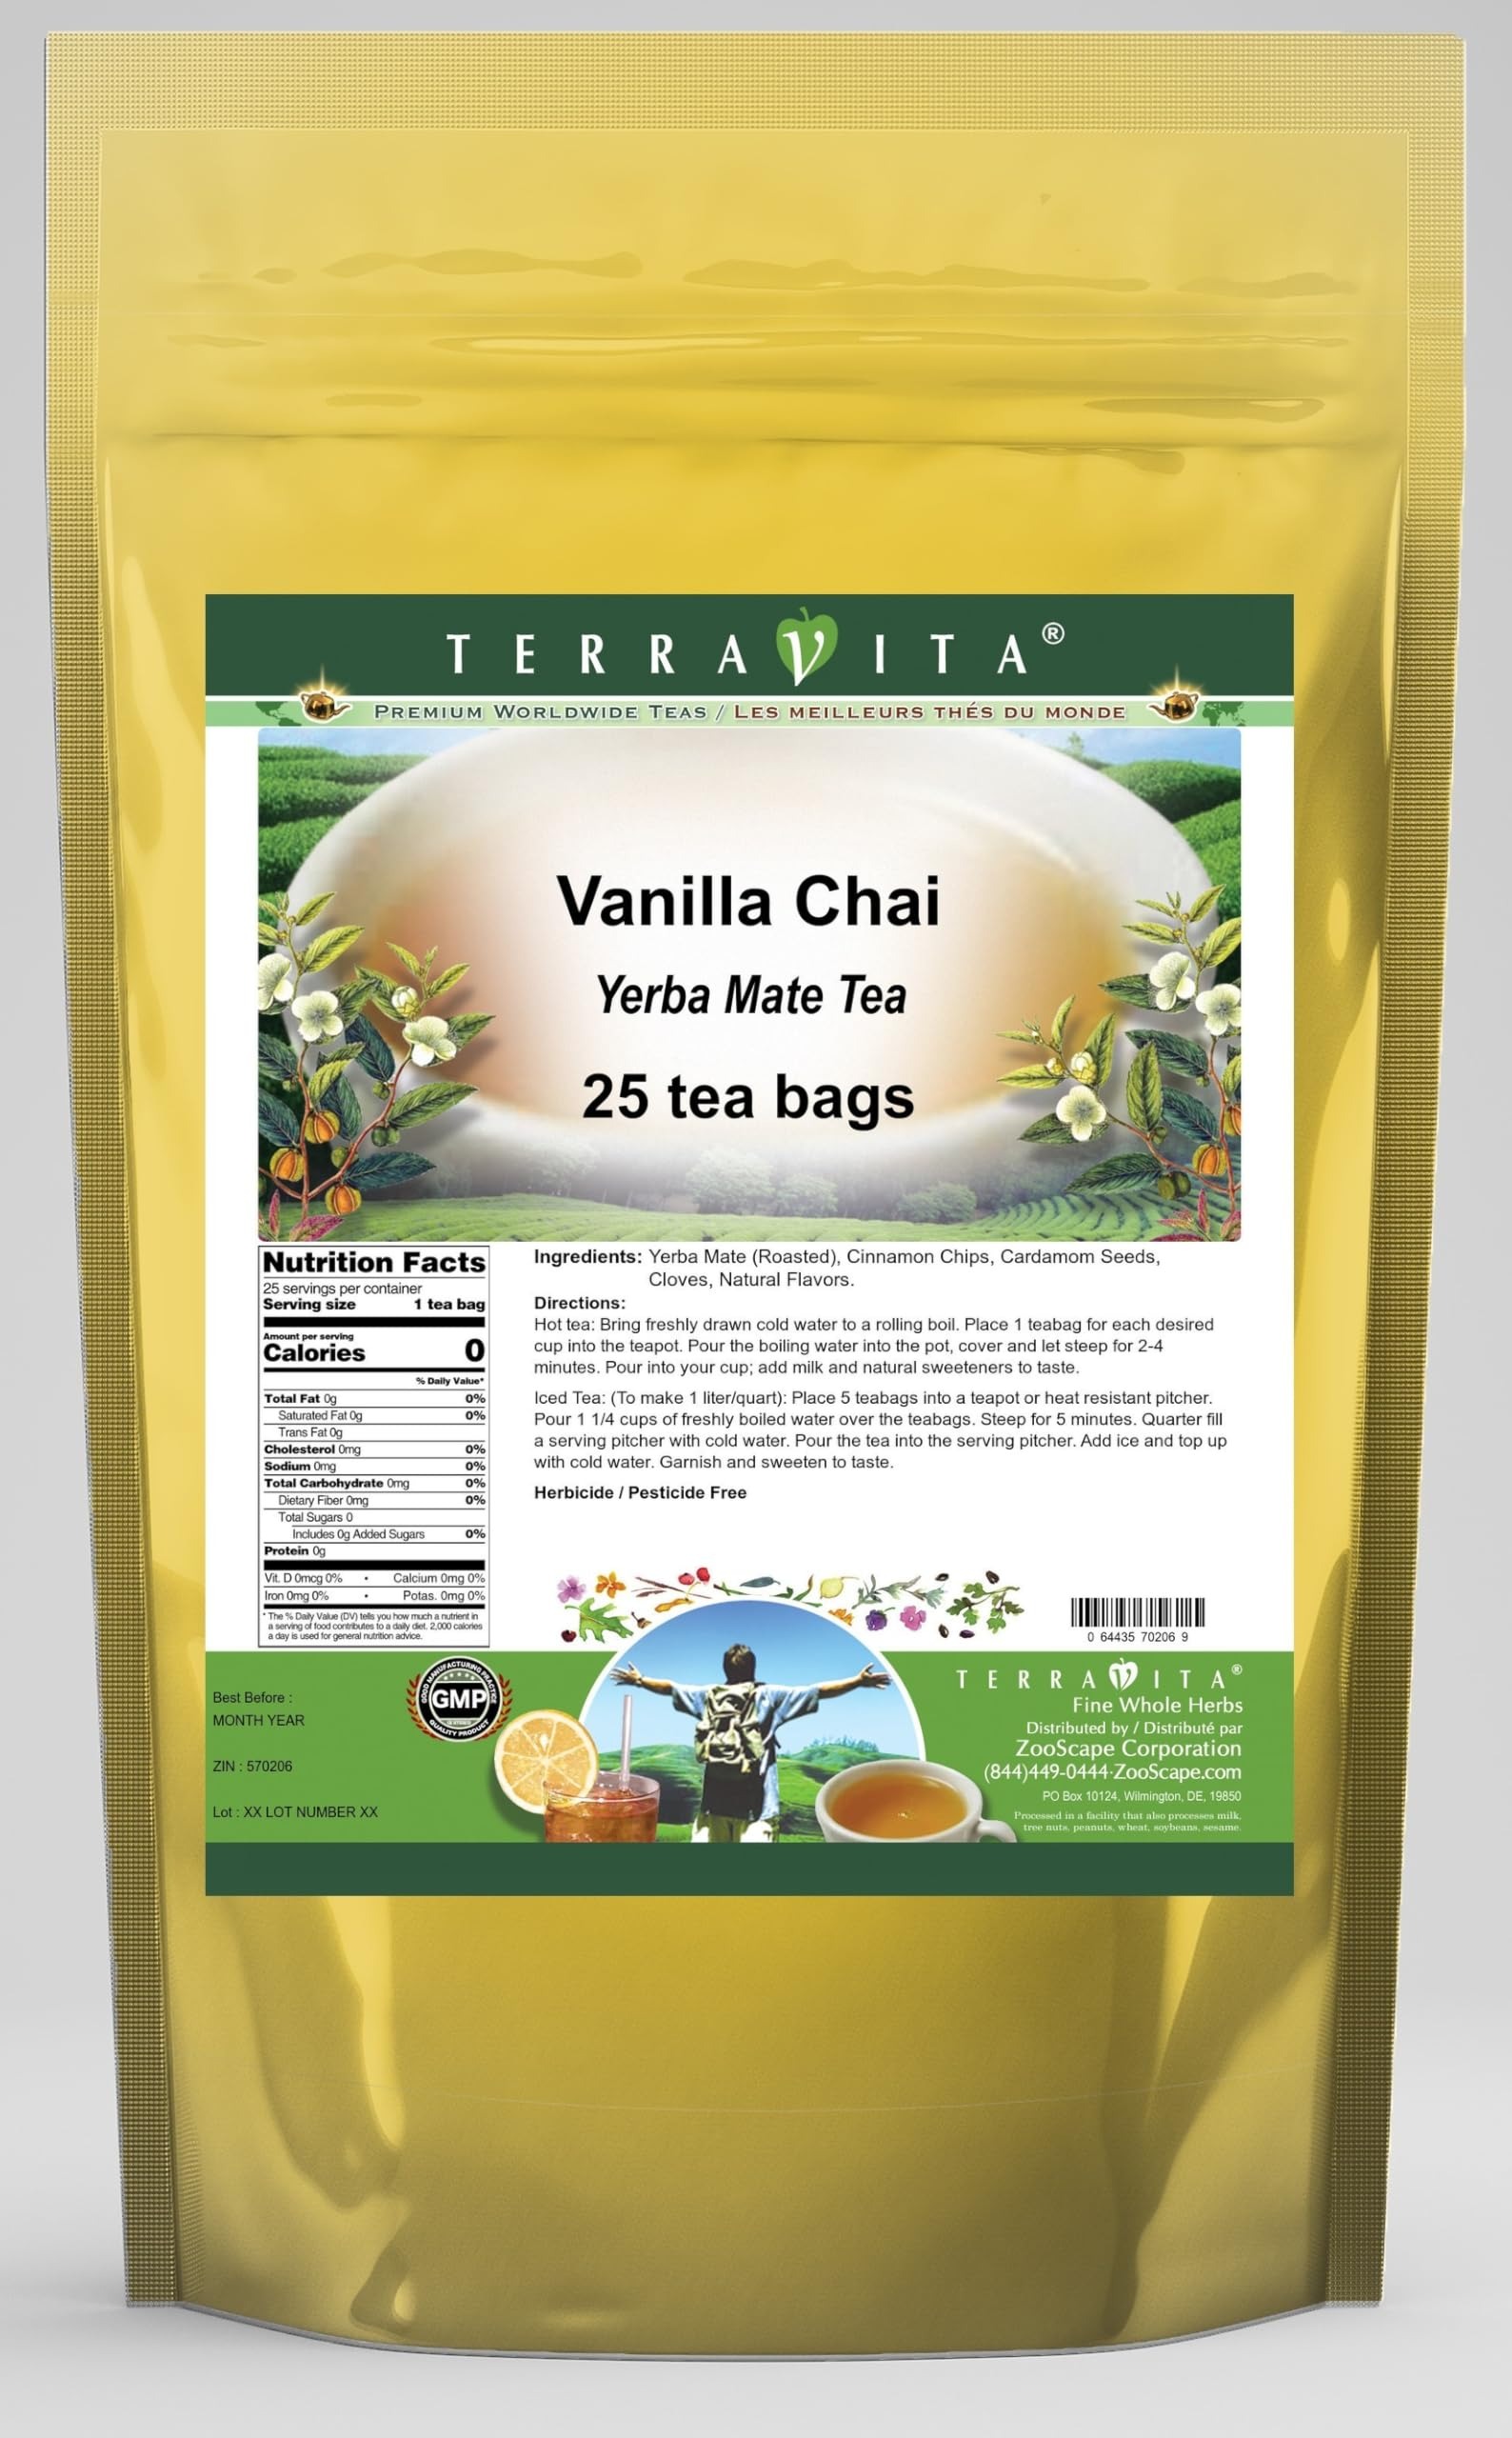
Item Name: Vanilla Chai Yerba Mate Tea (25 tea bags, ZIN: 570206)
Bullet Point 1: Our Vanilla Chai Yerba Mate tea is a scrumptuous all-natural flavored Yerba Mate coffee substitute with Cinnamon Chips, Cardamom Seeds and Cloves that will refresh you with its terrific taste! You will enjoy the earthy and acidity-free Vanilla Chai aroma and flavor again and again! - Ingredients: Yerba Mate, Cinnamon Chips, Cardamom Seeds, Cloves and Natural Vanilla Chai Flavor.
Bullet Point 2: No fillers.
Bullet Point 3: Manufacturer: TerraVita
Bullet Point 4: Size: 25 tea bags
Bullet Point 5: Yerba Mate Tea Bags - Packed in a convenient upright pouch!
Product Description: Our Vanilla Chai Yerba Mate tea is a scrumptuous all-natural flavored Yerba Mate coffee substitute with Cinnamon Chips, Cardamom Seeds and Cloves that will refresh you with its terrific taste! You will enjoy the earthy and acidity-free Vanilla Chai aroma and flavor again and again! - Ingredients: Yerba Mate, Cinnamon Chips, Cardamom Seeds, Cloves and Natural Vanilla Chai Flavor. - Hot tea brewing method: Bring freshly drawn cold water to a rolling boil. Place 1 teabag for each desired cup into the teapot. Pour the boiling water into the pot, cover and let steep for 2-4 minutes. Pour into your cup; add milk and natural sweeteners to taste. - Iced tea brewing method: (To make 1 liter/quart): Place 5 teabags into a teapot or heat resistant pitcher. Pour 1 1/4 cups of freshly boiled water over the teabags. Steep for 5 minutes. Quarter fill a serving pitcher with cold water. Pour the tea into the serving pitcher. Add ice and top up with cold water. Garnish and sweeten to taste. - TerraVita is an exclusive line of premium-quality, natural source products that use only the finest, purest and most potent ingredients found around the world. TerraVita is hallmarked by the highest possible standards of purity, potency, stability and freshness. All of our products are prepared with the highest elements of quality control, from raw materials through the entire manufacturing process, up to and including the moment that the bottles or bags are sealed for freshness and shipped out to you. Our highest possible standards are certified by independent laboratories and backed by our personal guarantee. - TerraVita exists to meet and ensure your family's health and wellness without the harmful effects of chemicals and health products. We strive to make all of our products affordable and reli
Value: 25.0
Unit: Count

Price: 19.6